Lady of Elche

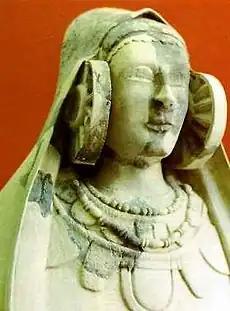
The Lady of Guardamar.

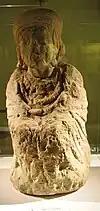
The Lady of Caudete. Villena Archeological Museum.

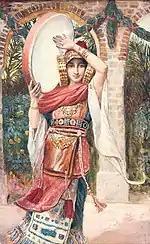
"Jephthah's Daughter" by James Tissot, based on the "Lady of Elche".

In 1995, art historian John F. Moffitt (1940–2008) published "Art Forgery: The Case of the Lady of Elche" (University Press of Florida) in which he contended that the statue was a forgery, citing its stylistic differences from ancient Iberian prototypes. Moffitt suggested that the sculpture could be the work of well-known forger Francisco Pallas y Puig (1859–1926), commissioned by the landowner, Manuel Campello Antón (1833–1904) to coincide with a visit from French archaeologist Pierre Paris, who purchased the sculpture for the Louvre. Moffitt discussed the sculpture in the context of a "golden age" of forgery in the nineteenth and early twentieth century, which followed a growing cultural interest in collecting art and artifacts.